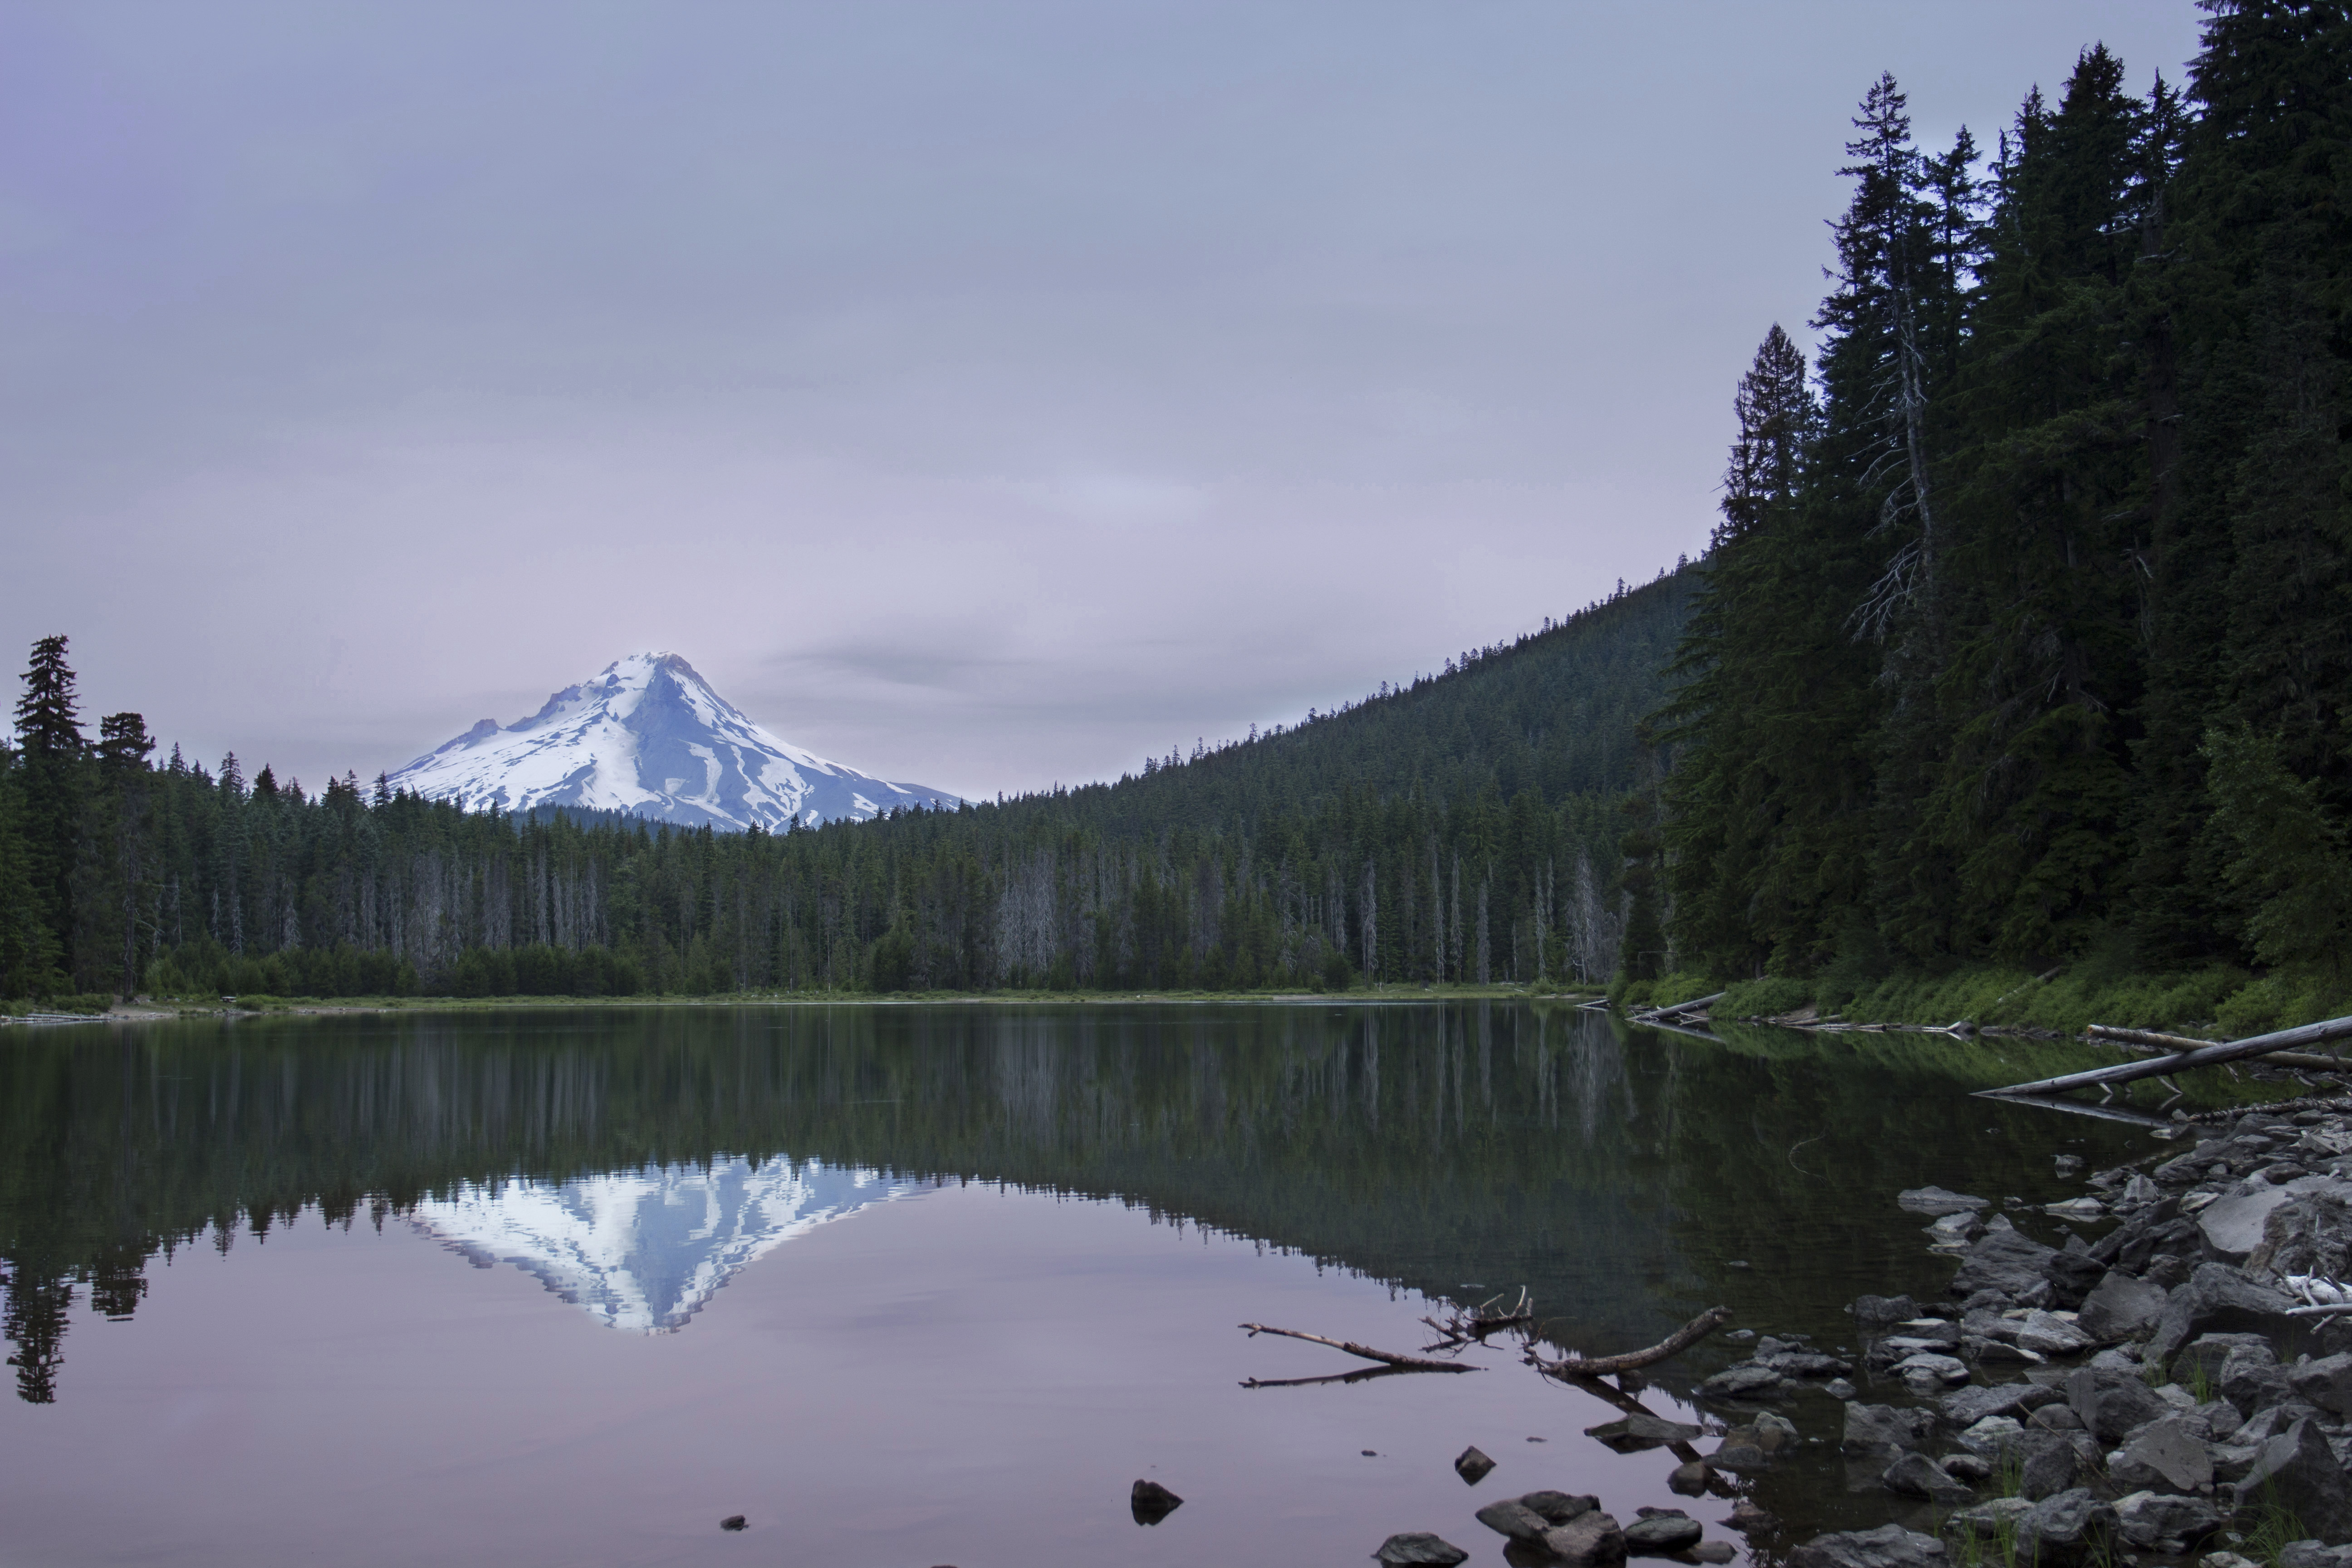
body of water, reflection, nature, mountain, wilderness, lake, mountainous landforms, natural landscape, tarn, water, sky, highland, water resources, natural environment, tree, mountain range, bank, national park, river, glacial lake, reservoir, alps, watercourse, landscape, loch, mount scenery, cloud, sound, fell, fjord, forest, lake district, hill, pond, moraine